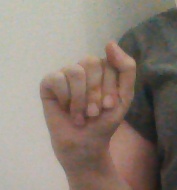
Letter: saad